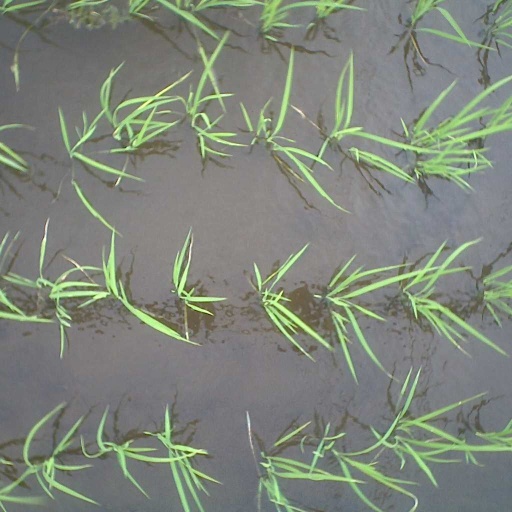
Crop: rice